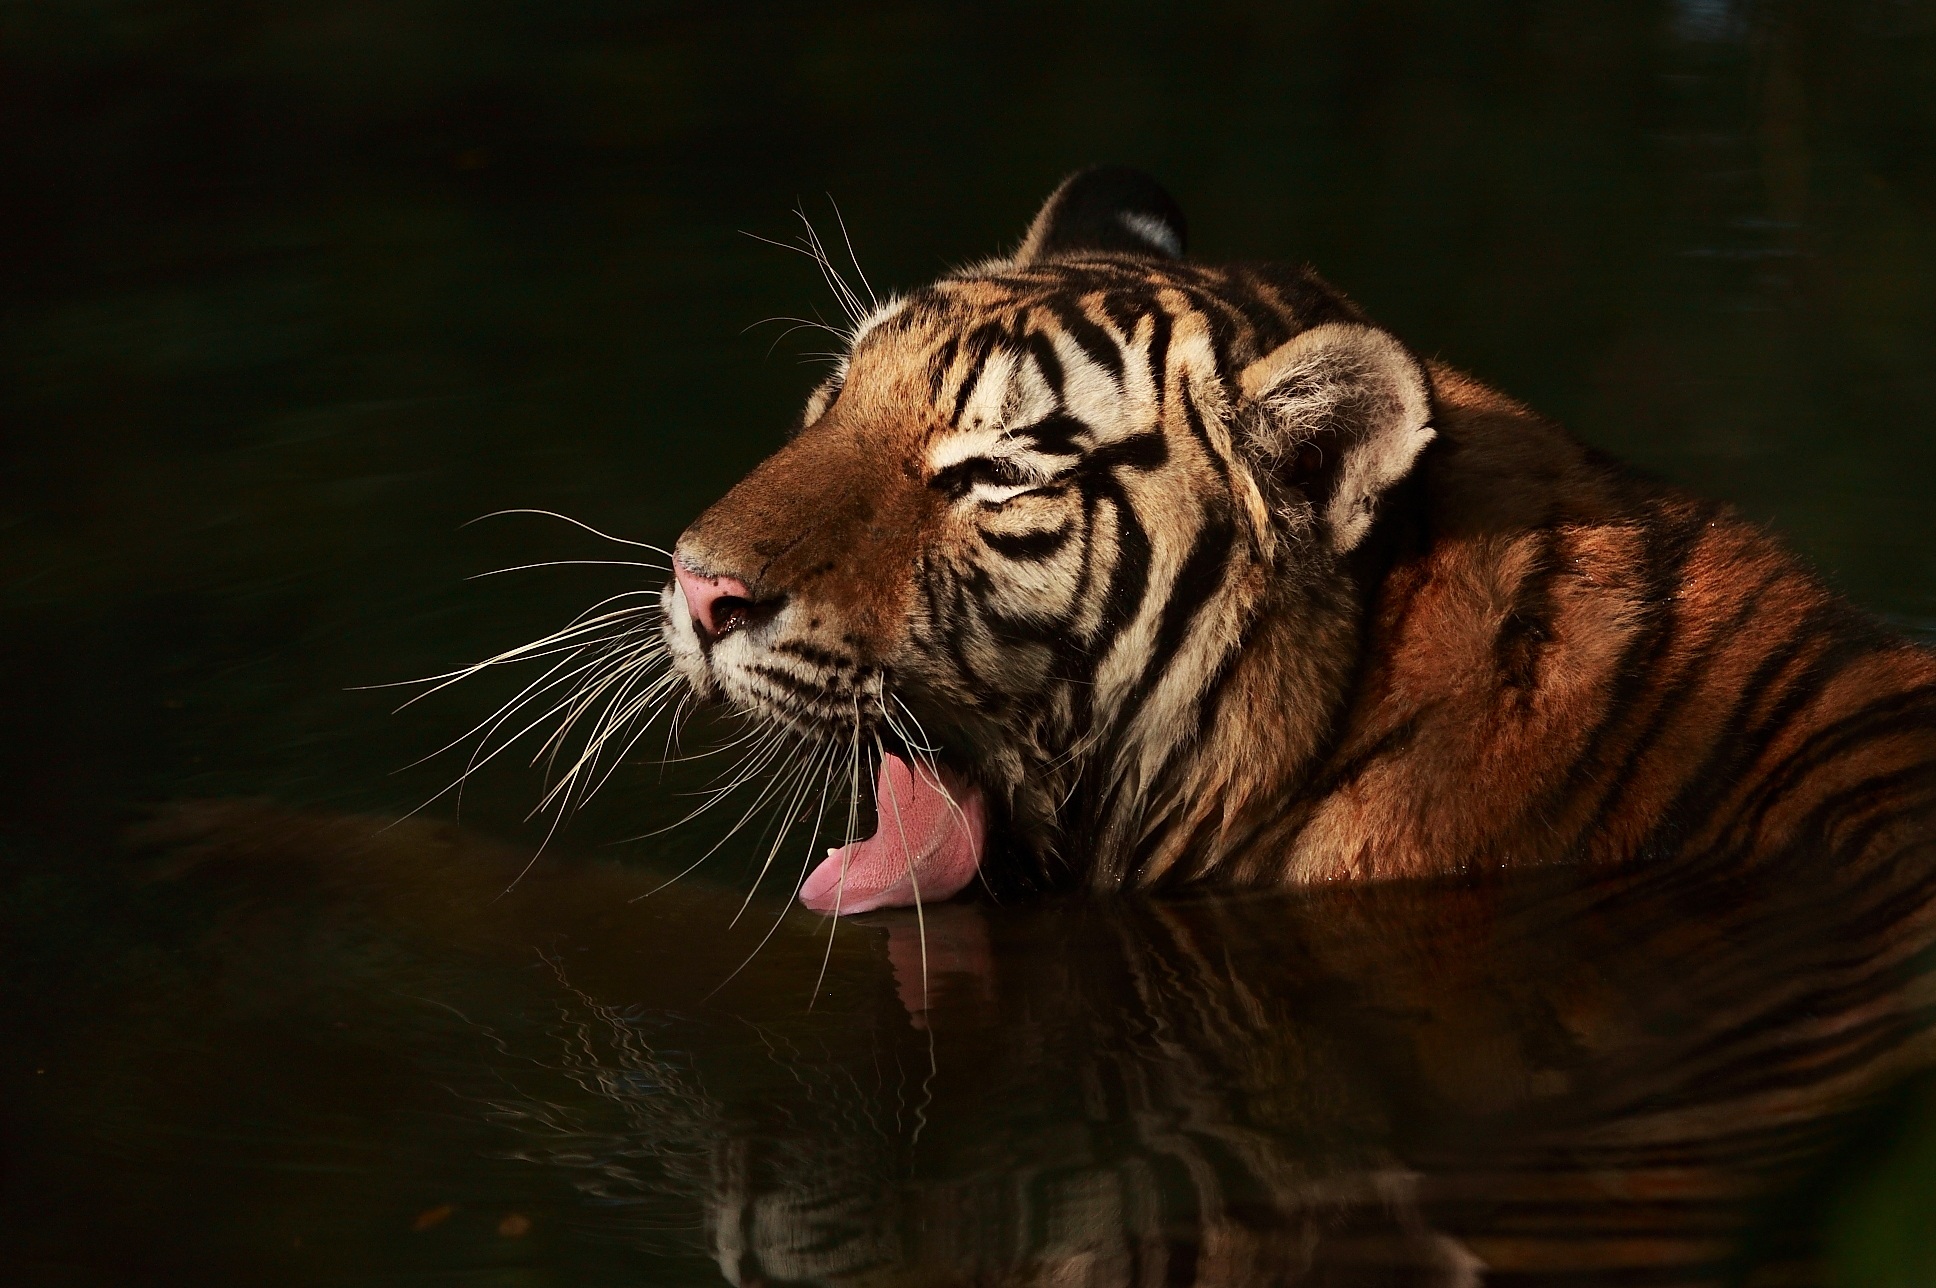
wildlife, mammal, fauna, whiskers, tiger, vertebrate, big cats, cat like mammal, black backdrop, tiger in the water